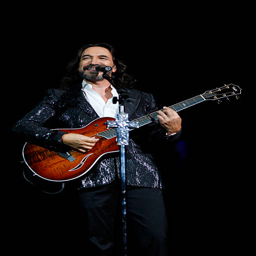
latin pop artist performs in concert .